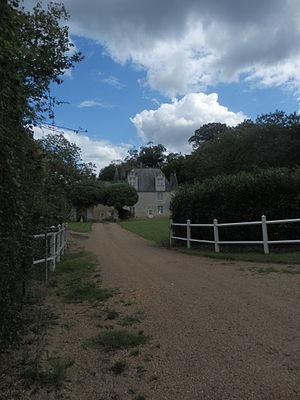
Vue de l'entrée du château
Cet article recense les monuments historiques de l'arrondissement de La Flèche, dans le département de la Sarthe, en France.
Le Manoir de Follet est un manoir situé à Saint-Pierre-du-Lorouër, dans le département français de la Sarthe.
Édouard Prudhomme de La Boussinière, né le 25 mars 1811 au Mans où il est mort le 14 décembre 1902, est l'une des principales figures républicaines du Mans au XIXᵉ siècle. En 1903 il est présenté comme le « doyen de la démocratie sarthoise ». Il est aussi connu comme le protagoniste dupé d'une affaire d'escroquerie au testament de son frère, dite « l'affaire de La Boussinière ».